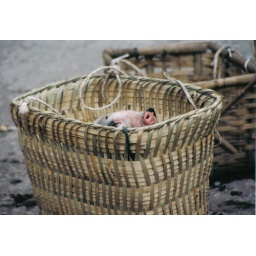
pig in a basket 1